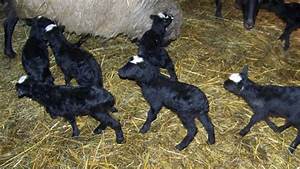
Label: pecora